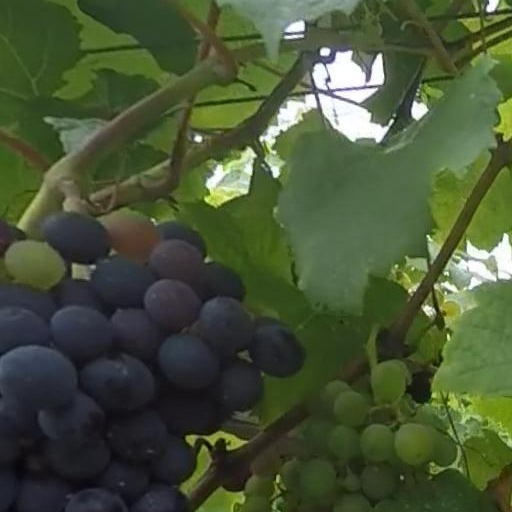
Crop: grape